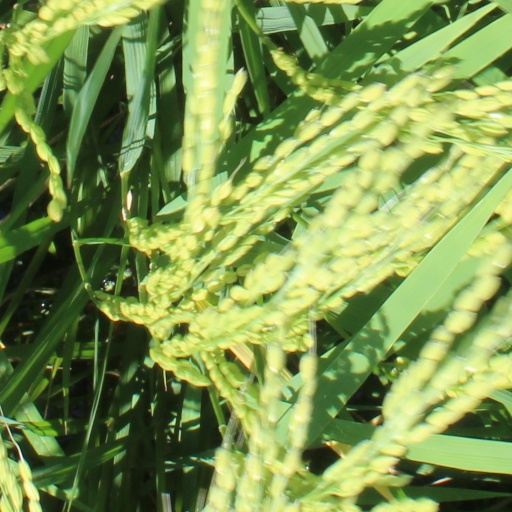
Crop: rice